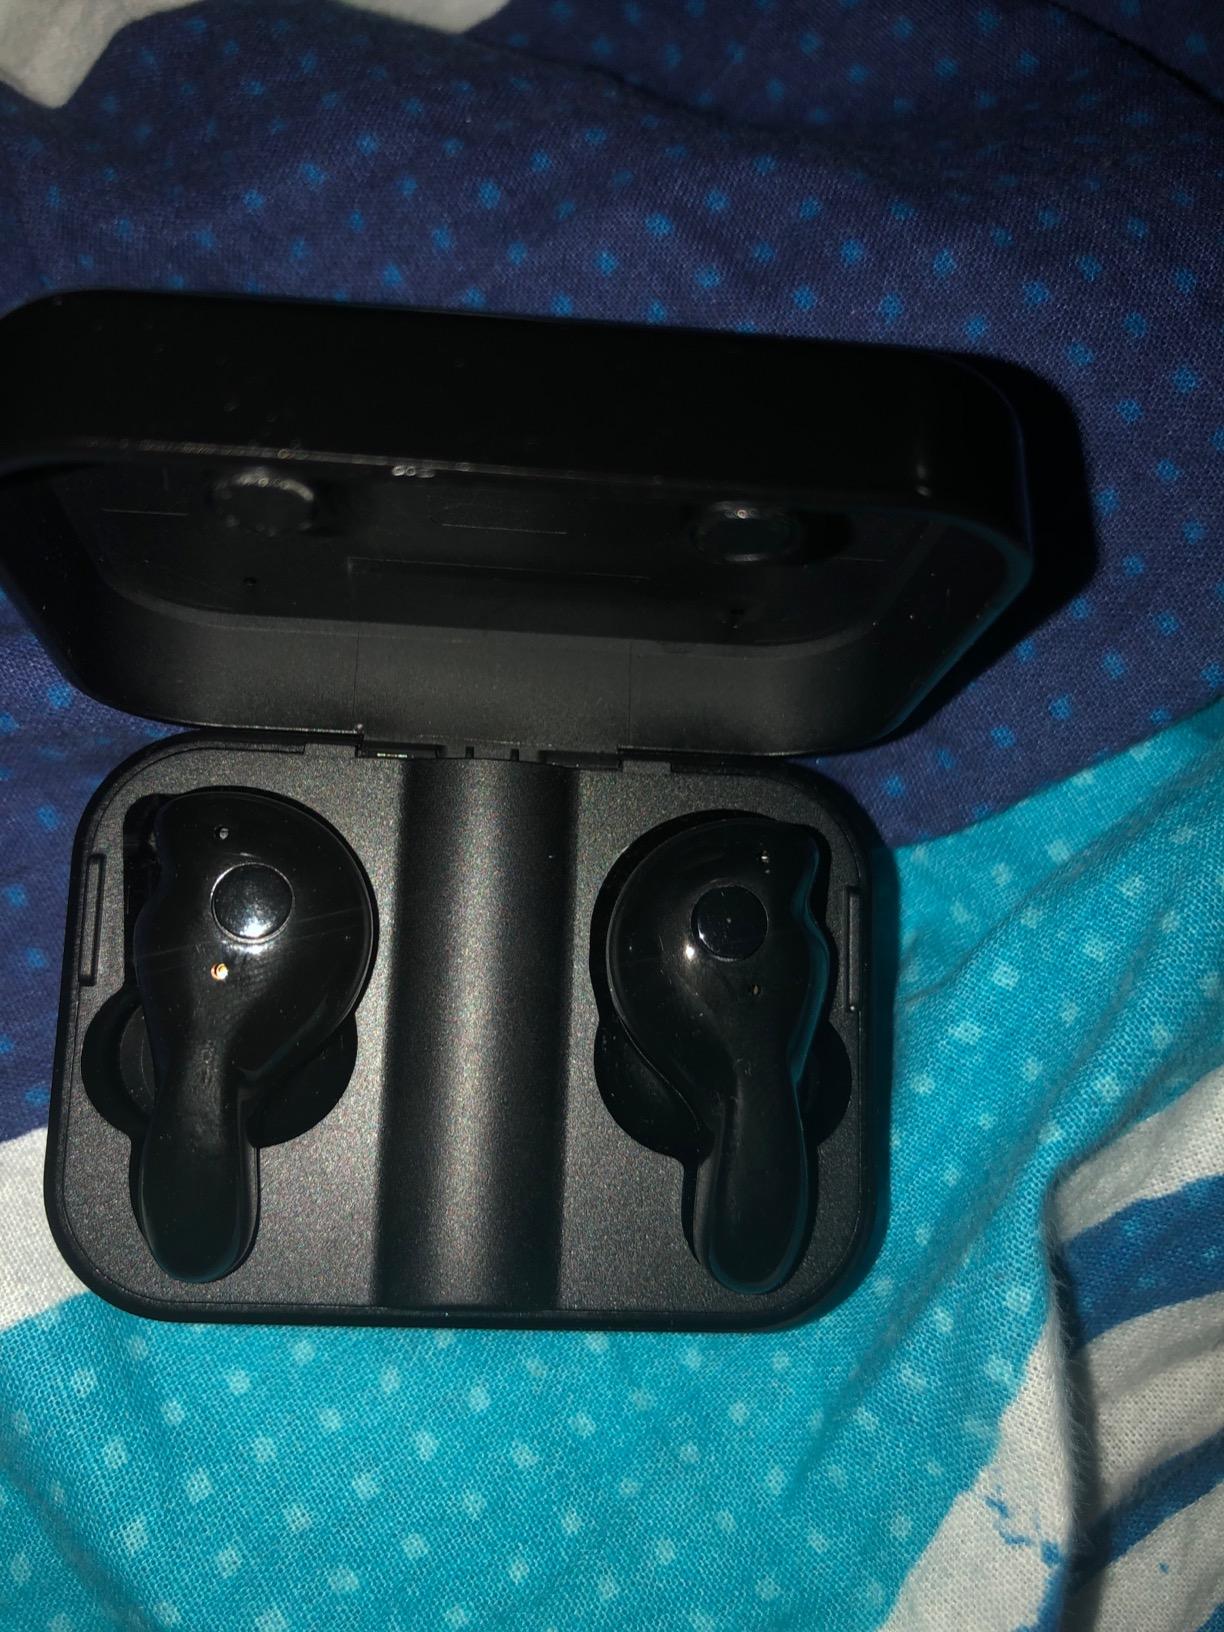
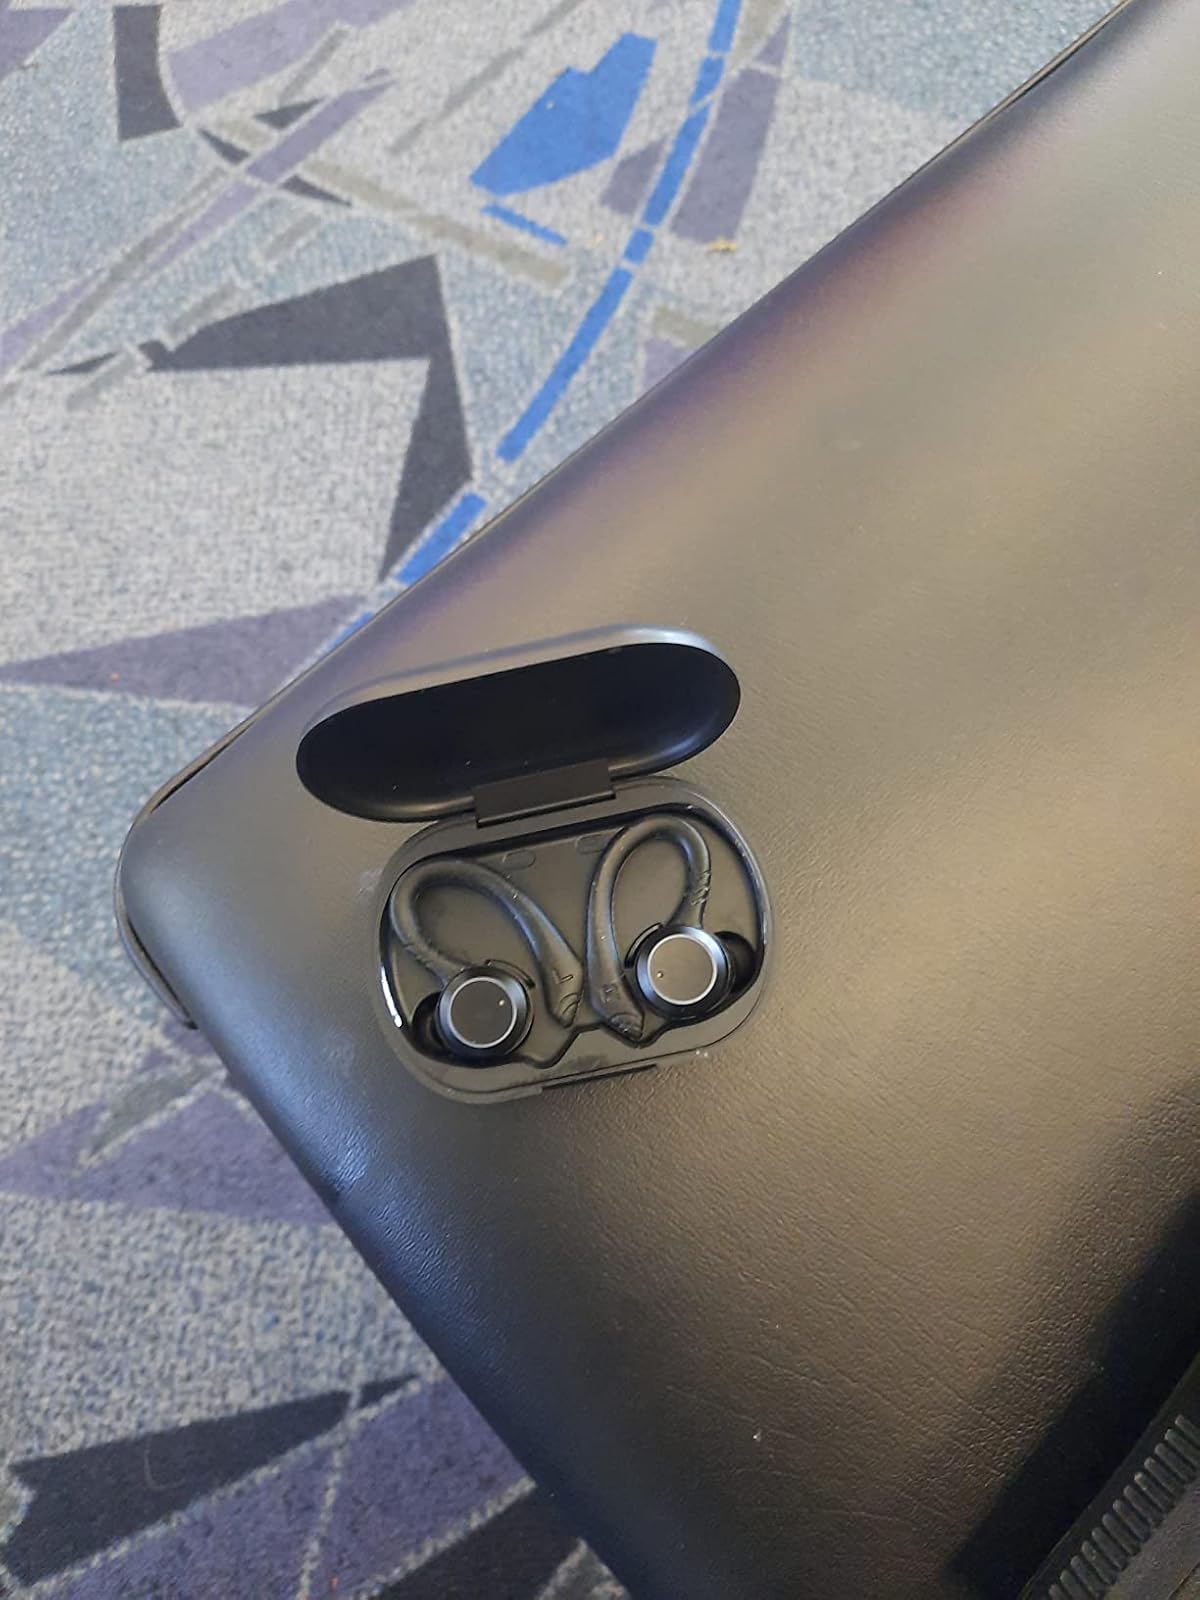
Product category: earbuds
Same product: no